QF 18-pounder gun

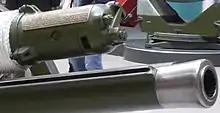

Battlefield experience in 1914 and 1915 showed up the weakness of the original recuperator springs (which returned the barrel to firing position after recoil) and loss of oil in the recuperator under intense firing. Poor quality of wartime manufacture of the springs was also a factor. Spring shortages due to breakages meant guns remained in the firing line and had to be "run up" – have the barrel moved forward into its firing position – by hand, hence slowing the rate of fire. A temporary preventive measure was the addition of a distinctive armoured box-shaped oil reservoir to the front end of the recuperator to maintain the oil supply and extend spring life. This modification is visible in many photographs of 18-pounders in action on the Western Front right up to the end of the war